Edward Baker (Worcestershire cricketer)

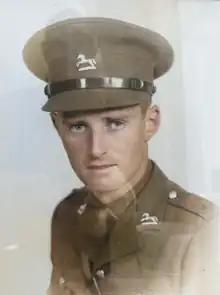

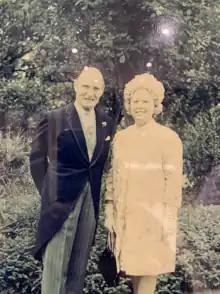

Edward Stanley Baker (9 November 1910 – 15 March 1992) was an English first-class cricketer: a wicket-keeper who played 32 first-class matches for Worcestershire in the 1930s.